Marc Iavaroni

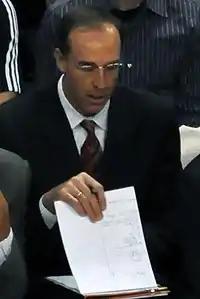
Iavaroni in 2009

Marcus John Iavaroni (born September 15, 1956) is an American former professional basketball player and former head coach of the Memphis Grizzlies of the National Basketball Association (NBA). He has also served as an assistant coach for several NBA teams.